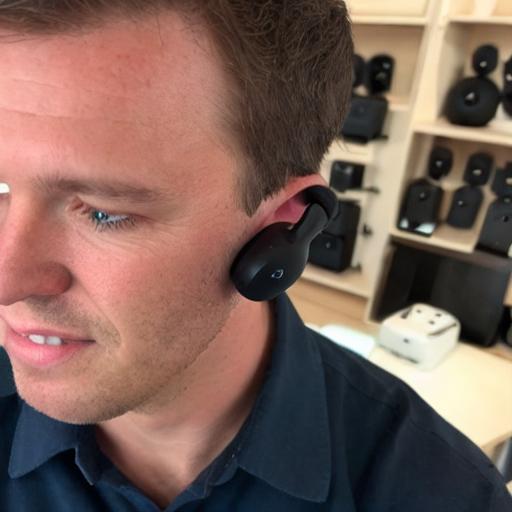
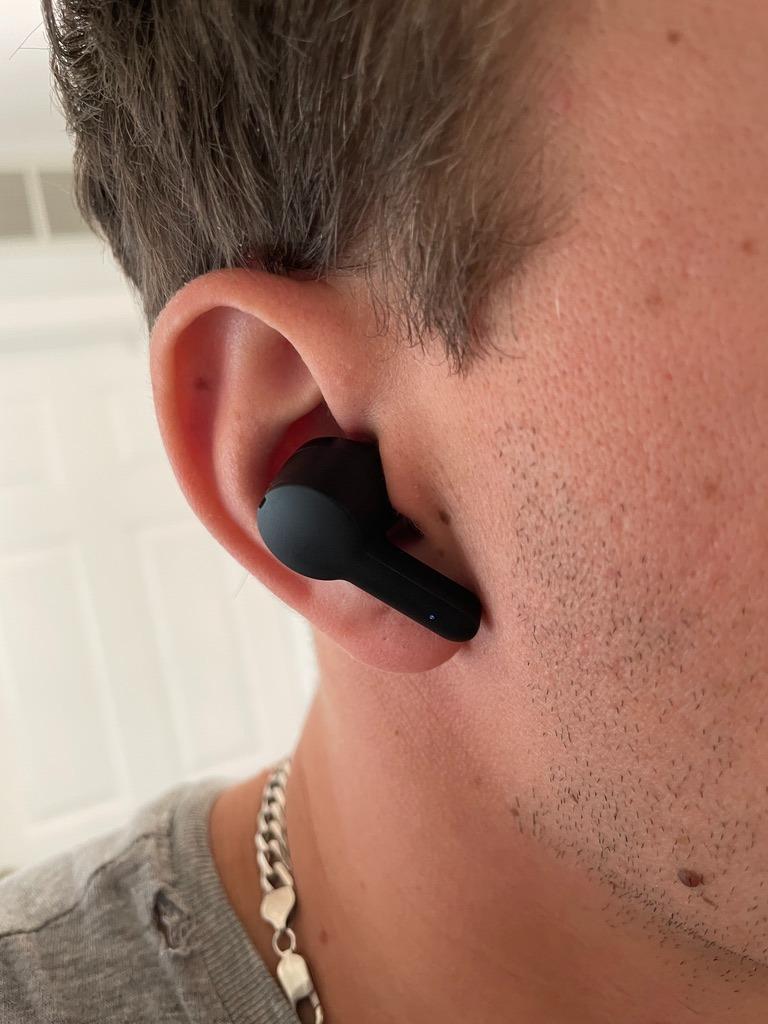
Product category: earbuds
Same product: no